John and Maria Adams House

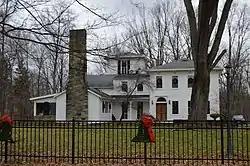
Southern side

The John and Maria Adams House is a historic structure near the city of Olmsted Falls, Ohio, United States. Built in the early nineteenth century, the house was expanded throughout the following several decades, and it has been named a historic site.